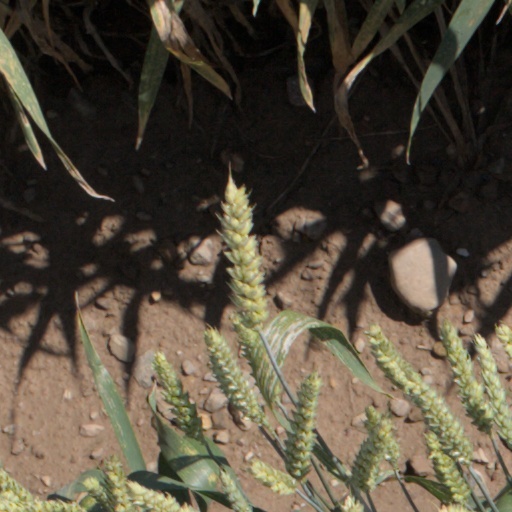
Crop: wheat